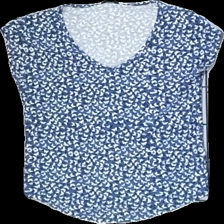
View: front
Type: T-shirt
Category: Ladies
Brand: Sharp (Lindex)
Colors: Blue, White
Material: 100% Visc
Pattern: Animal print
Cut: V-collar
Size: XS
Season: Spring
Price range: 50-100
Recommended usage: Reuse